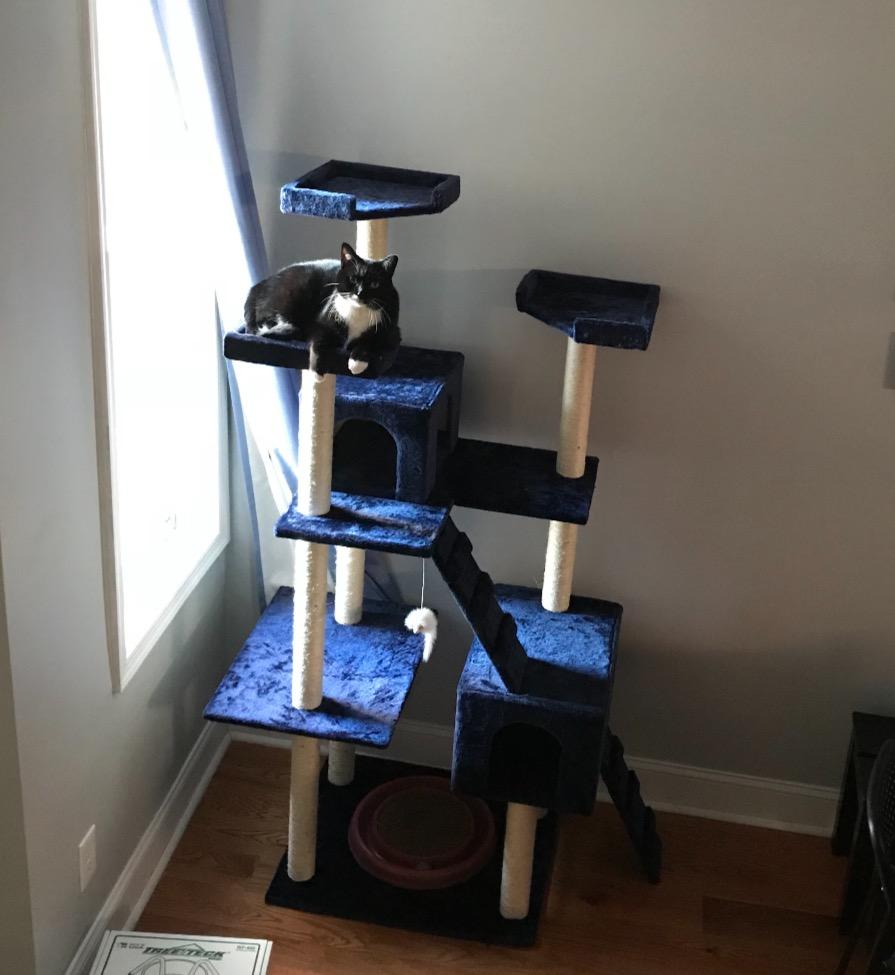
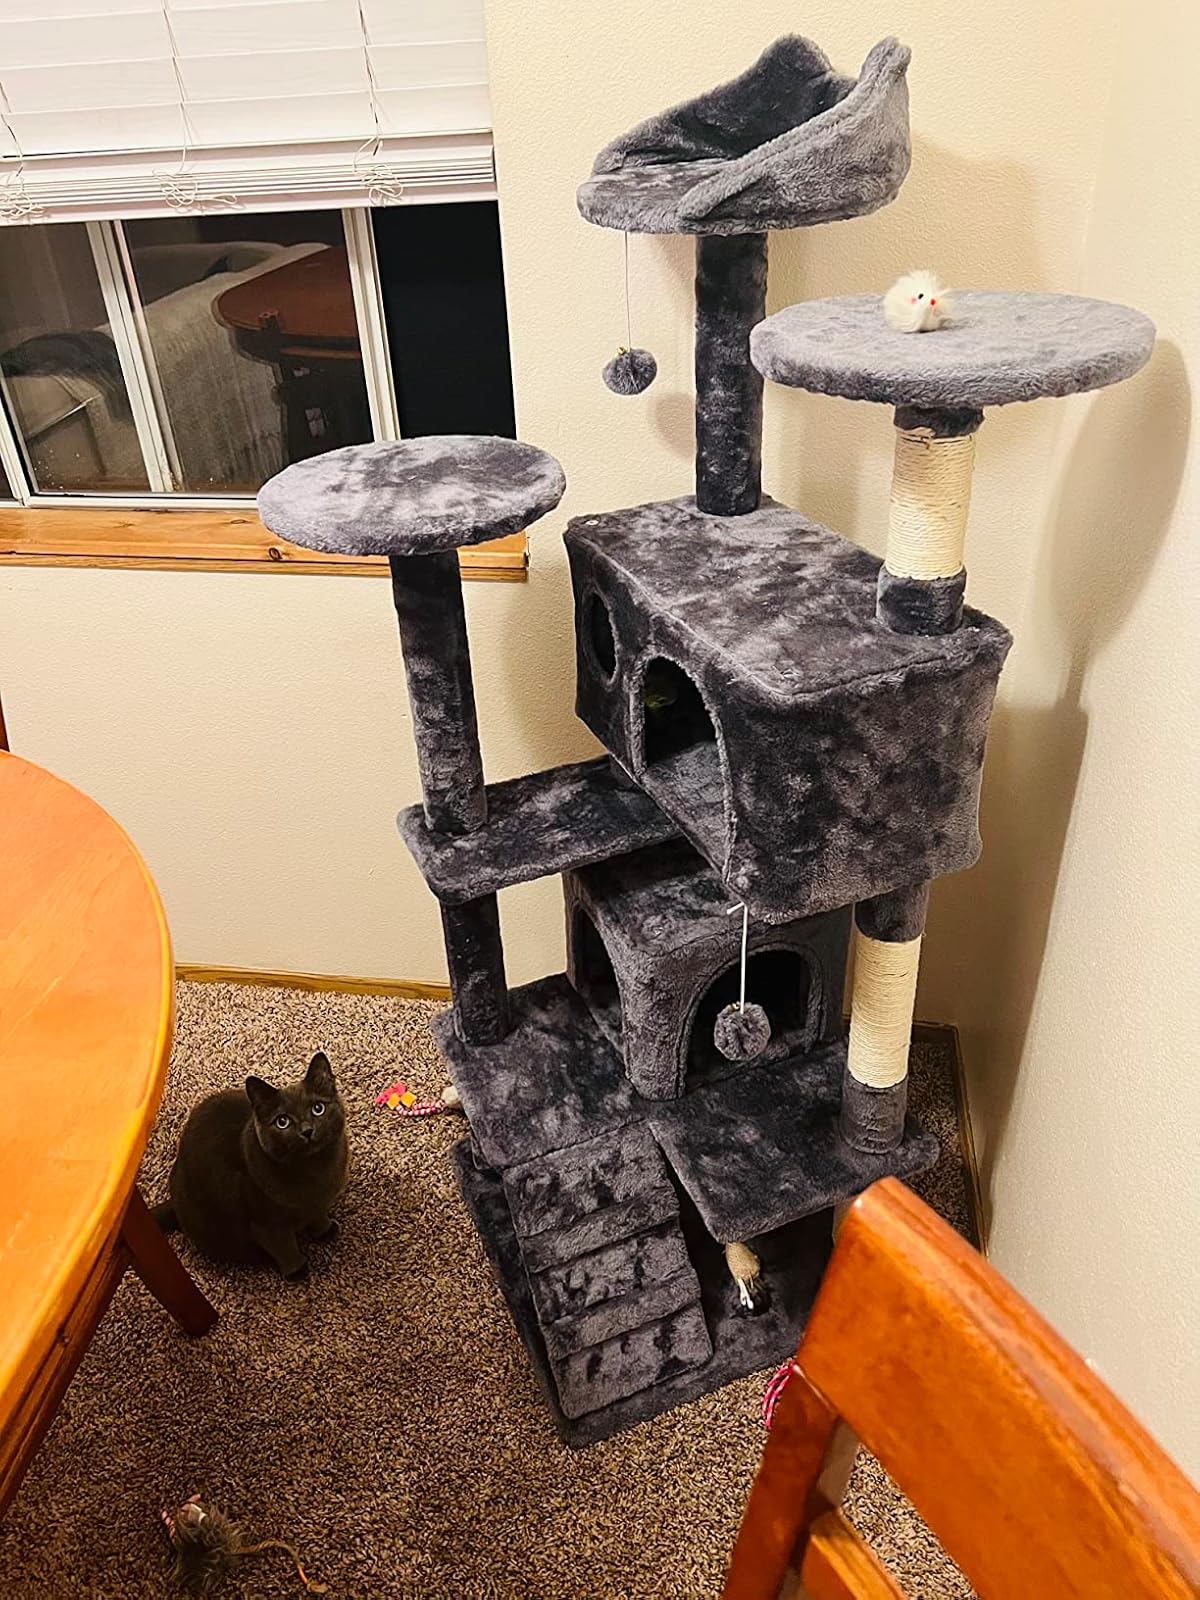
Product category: items_cat tree
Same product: no